Aihole inscription

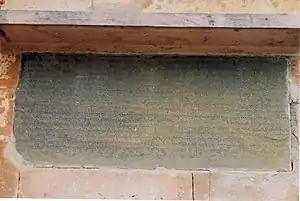
The inscription

The Aihole inscription of Ravikirti, sometimes referred to as the "Aihole Inscription of Pulakesin II", is found at the hilltop Meguti Jain temple, about southeast of Aihole town's Durga temple and archaeological museum.